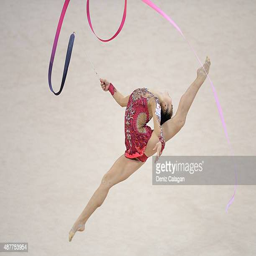
person competes with ribbon during event